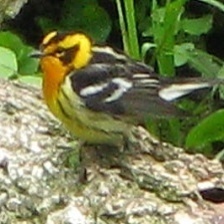
Species: BLACKBURNIAM WARBLER
Scientific name: SETOPHAGA FUSCA